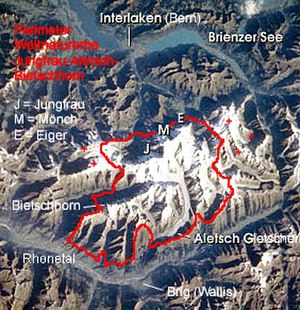
Berner Alperne / Jungfrau-Aletsch-Bietschhorn
Jungfrau-Aletsch-Bietschhorn (før 2007-udvidelsen)
Berner Alperne omfatter flere bjergkæder i de vestlige dele af Alperne, i Schweiz. Selv om en større del af bjergene ligger i Berner Oberland-regionen i kantonen Bern, ligger dele af Berner Alperne i de tilstødende kantoner Valais, Luzern, Obwalden, Fribourg og Vaud. De sidste går ofte under navnene Fribourg-Alperne og Vaud-Alperne.